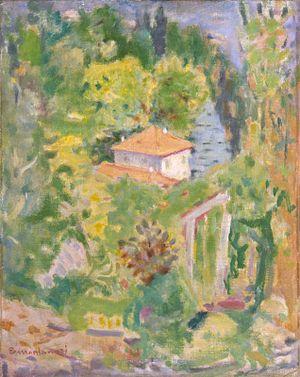
Giuseppe Montanari, né en 1889 et mort en 1976, est un peintre italien associé au mouvement Novecento.